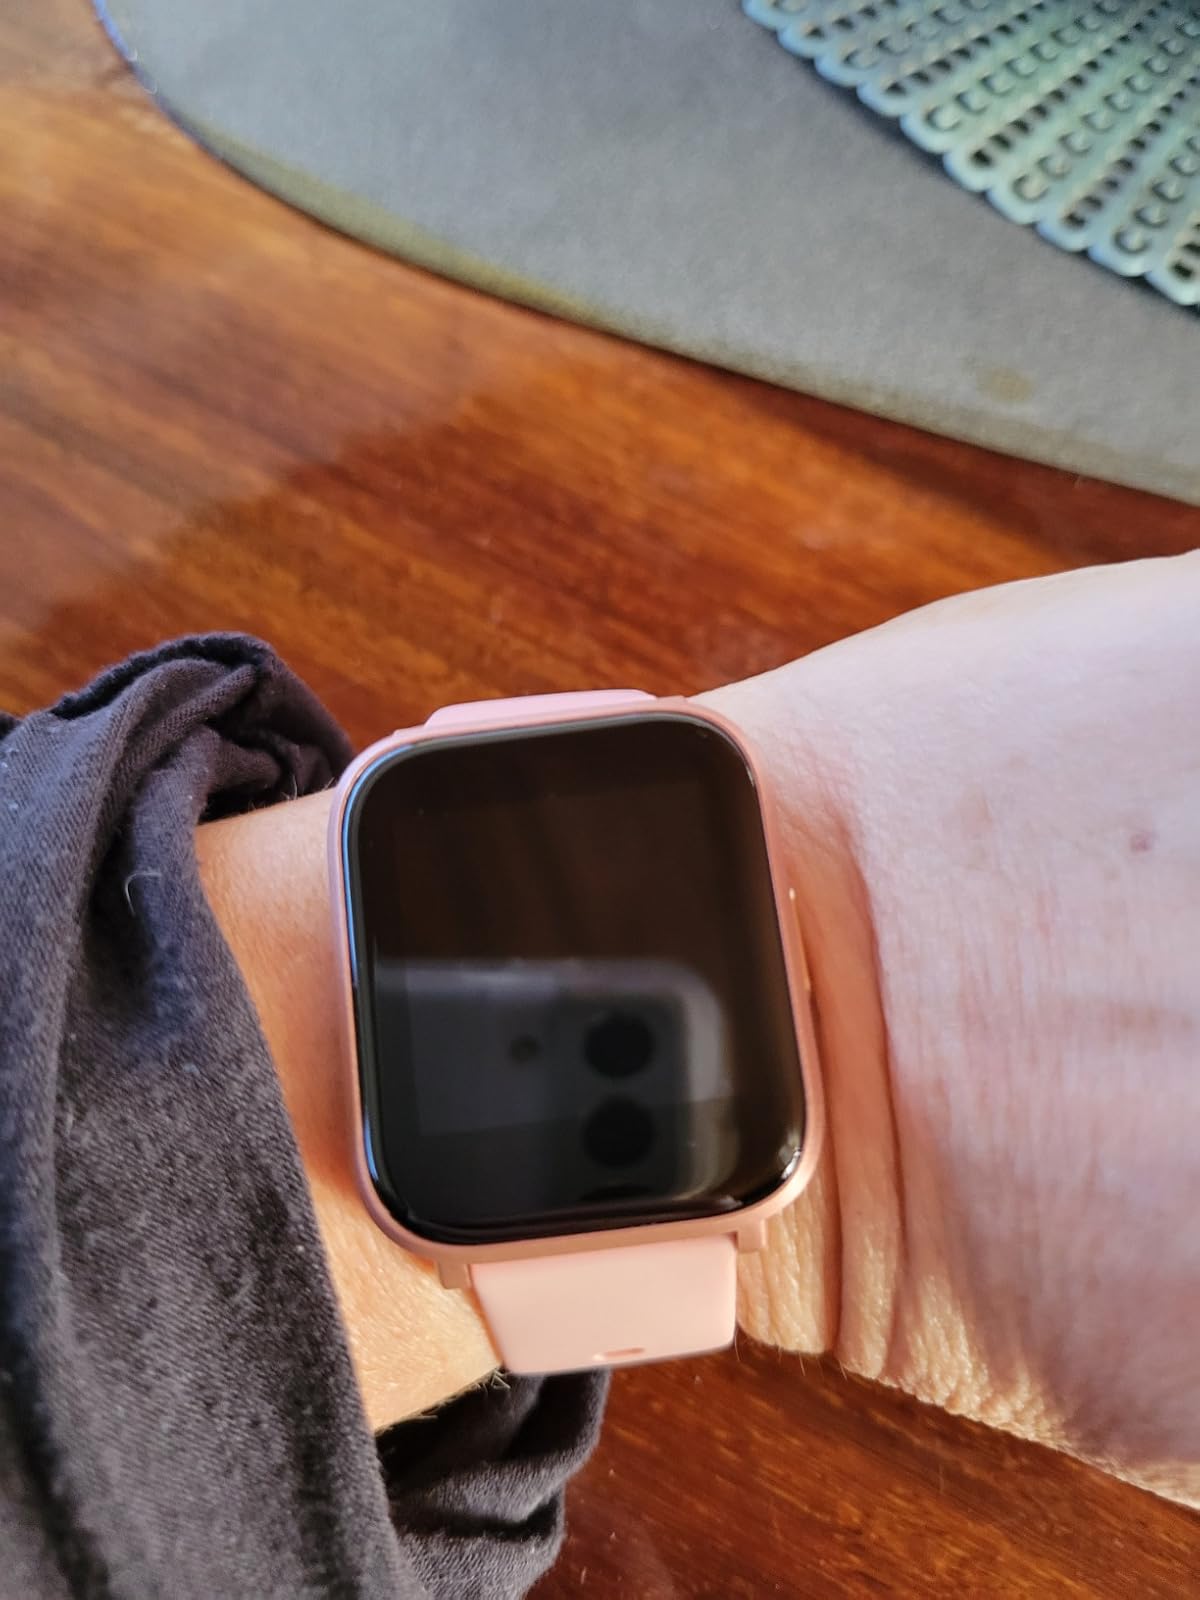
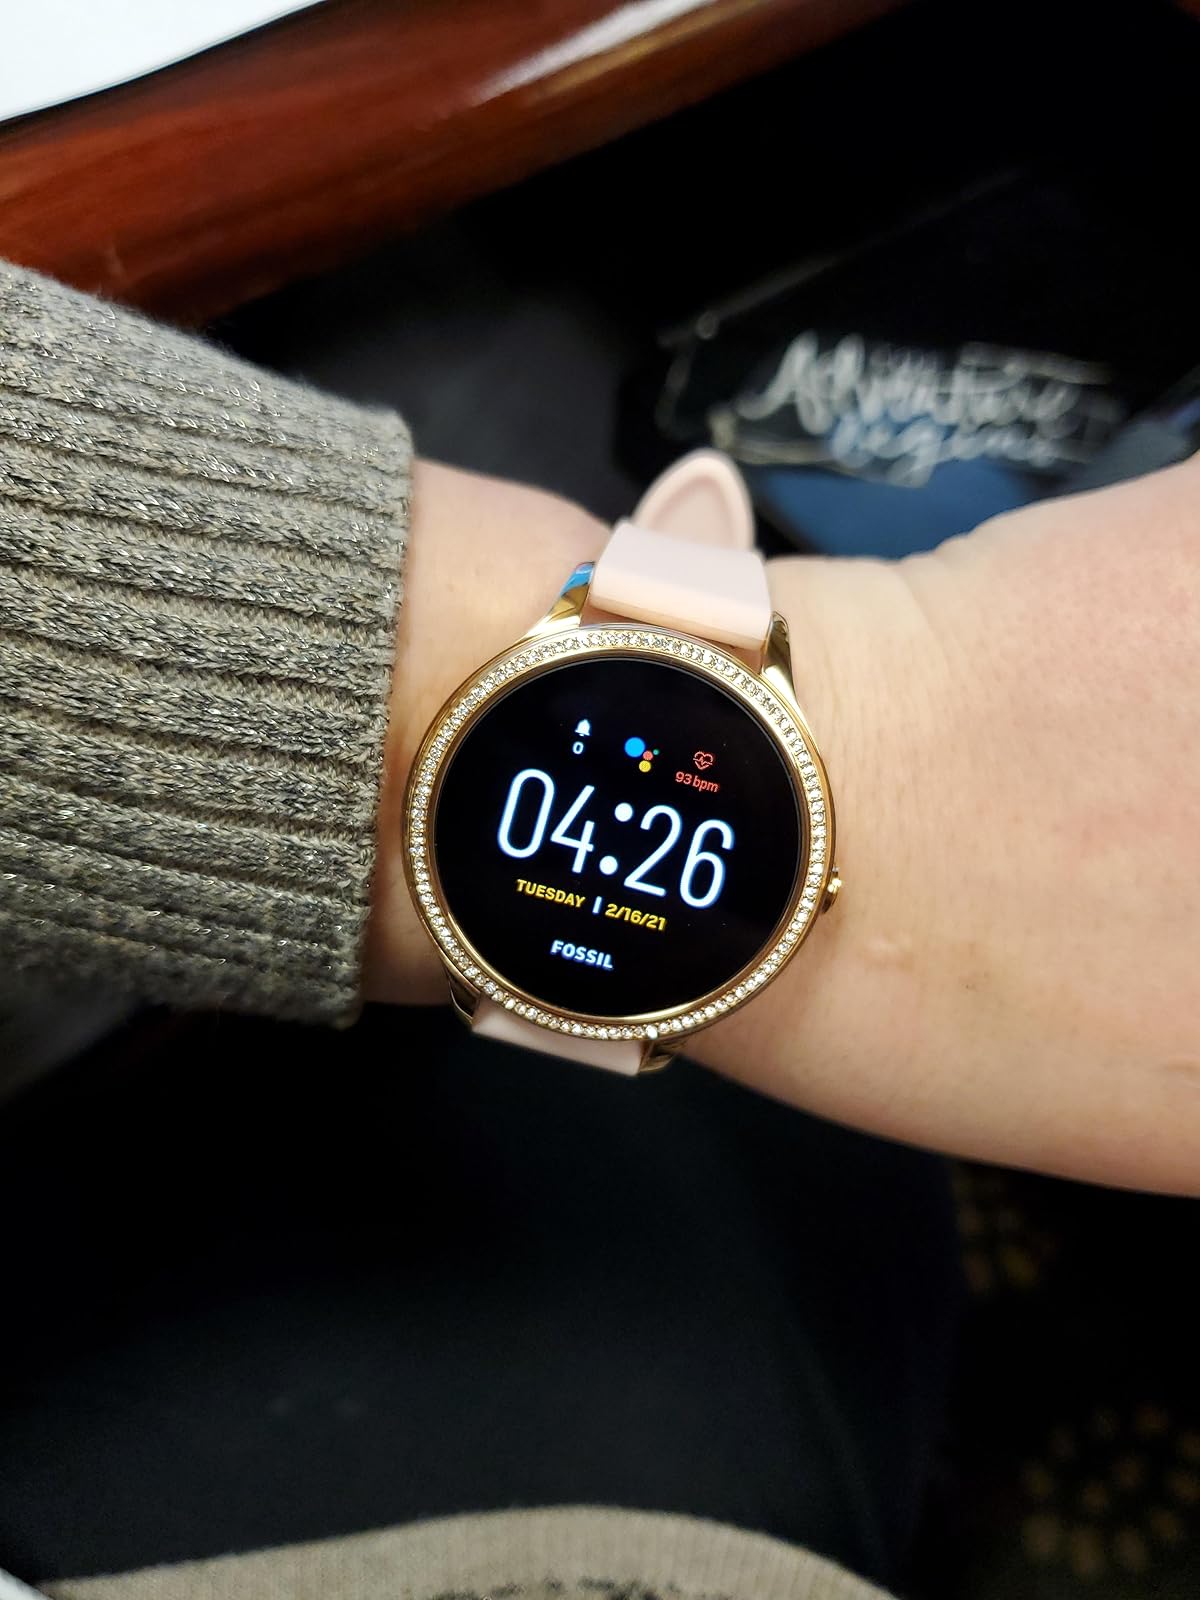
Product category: smartwatch
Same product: no